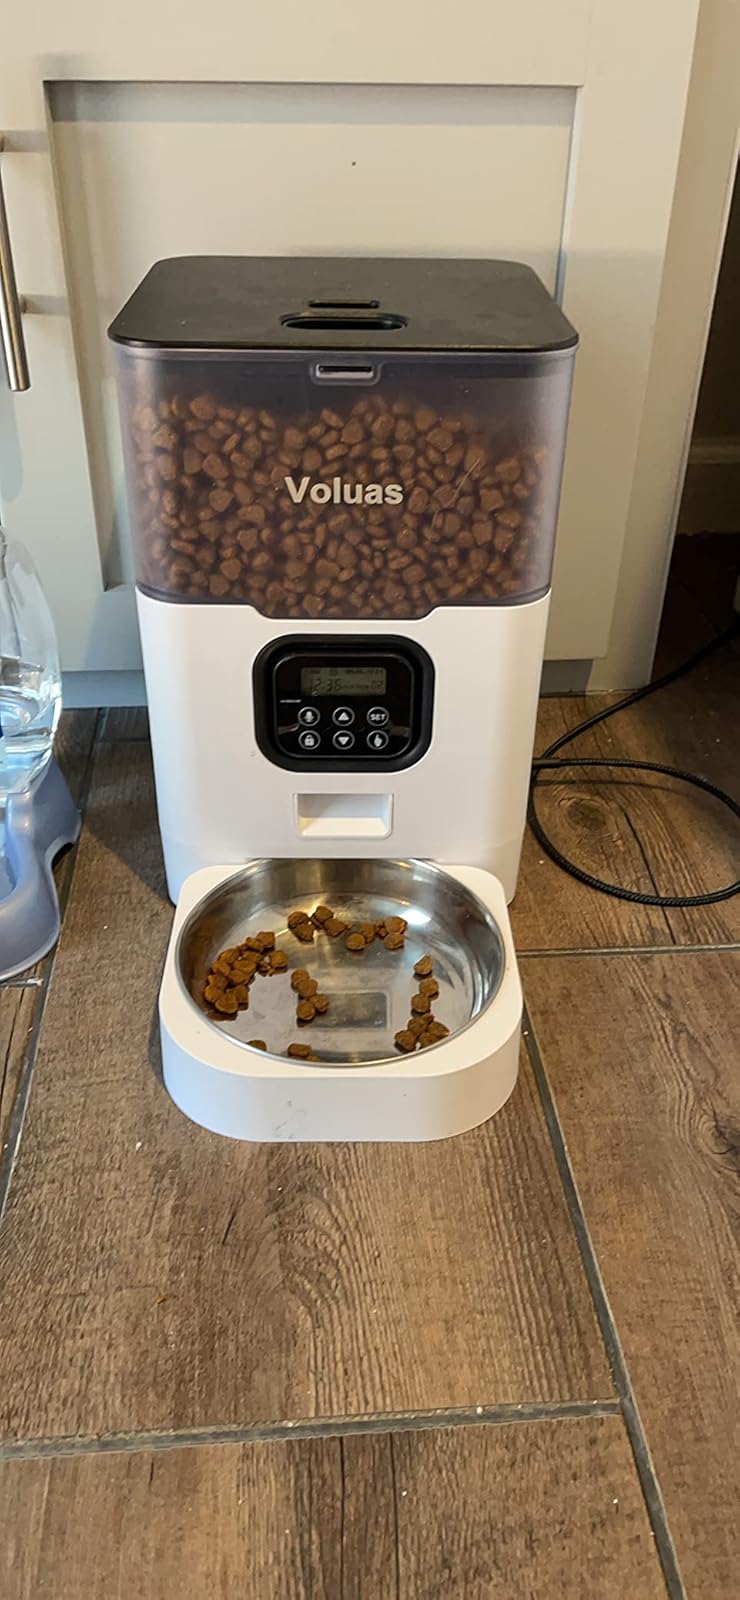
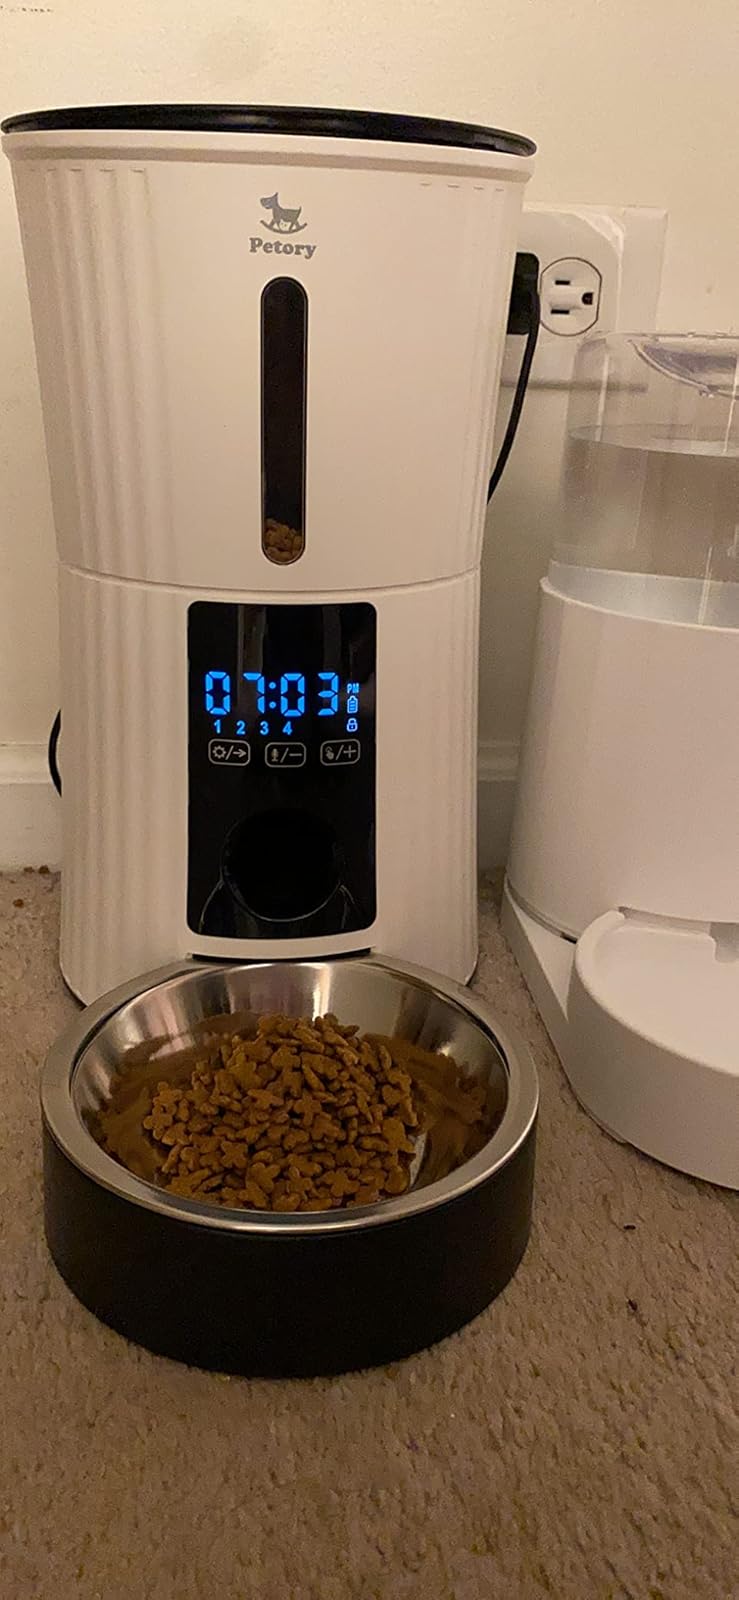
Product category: items_feeder
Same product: no